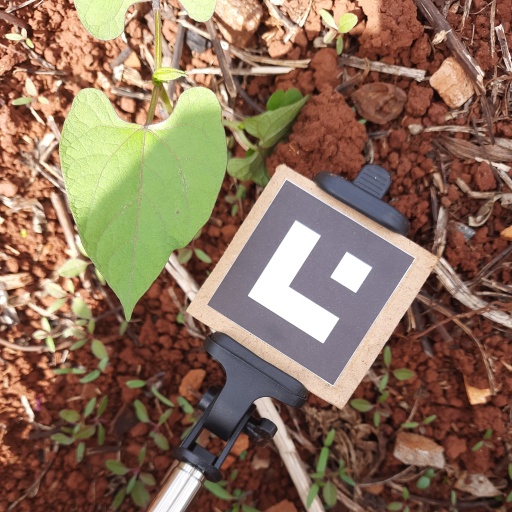
Observations: wavy surface, no eating holes, under sunlight